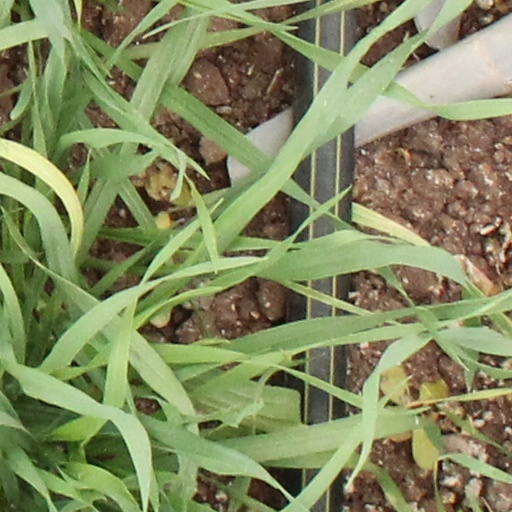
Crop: wheat